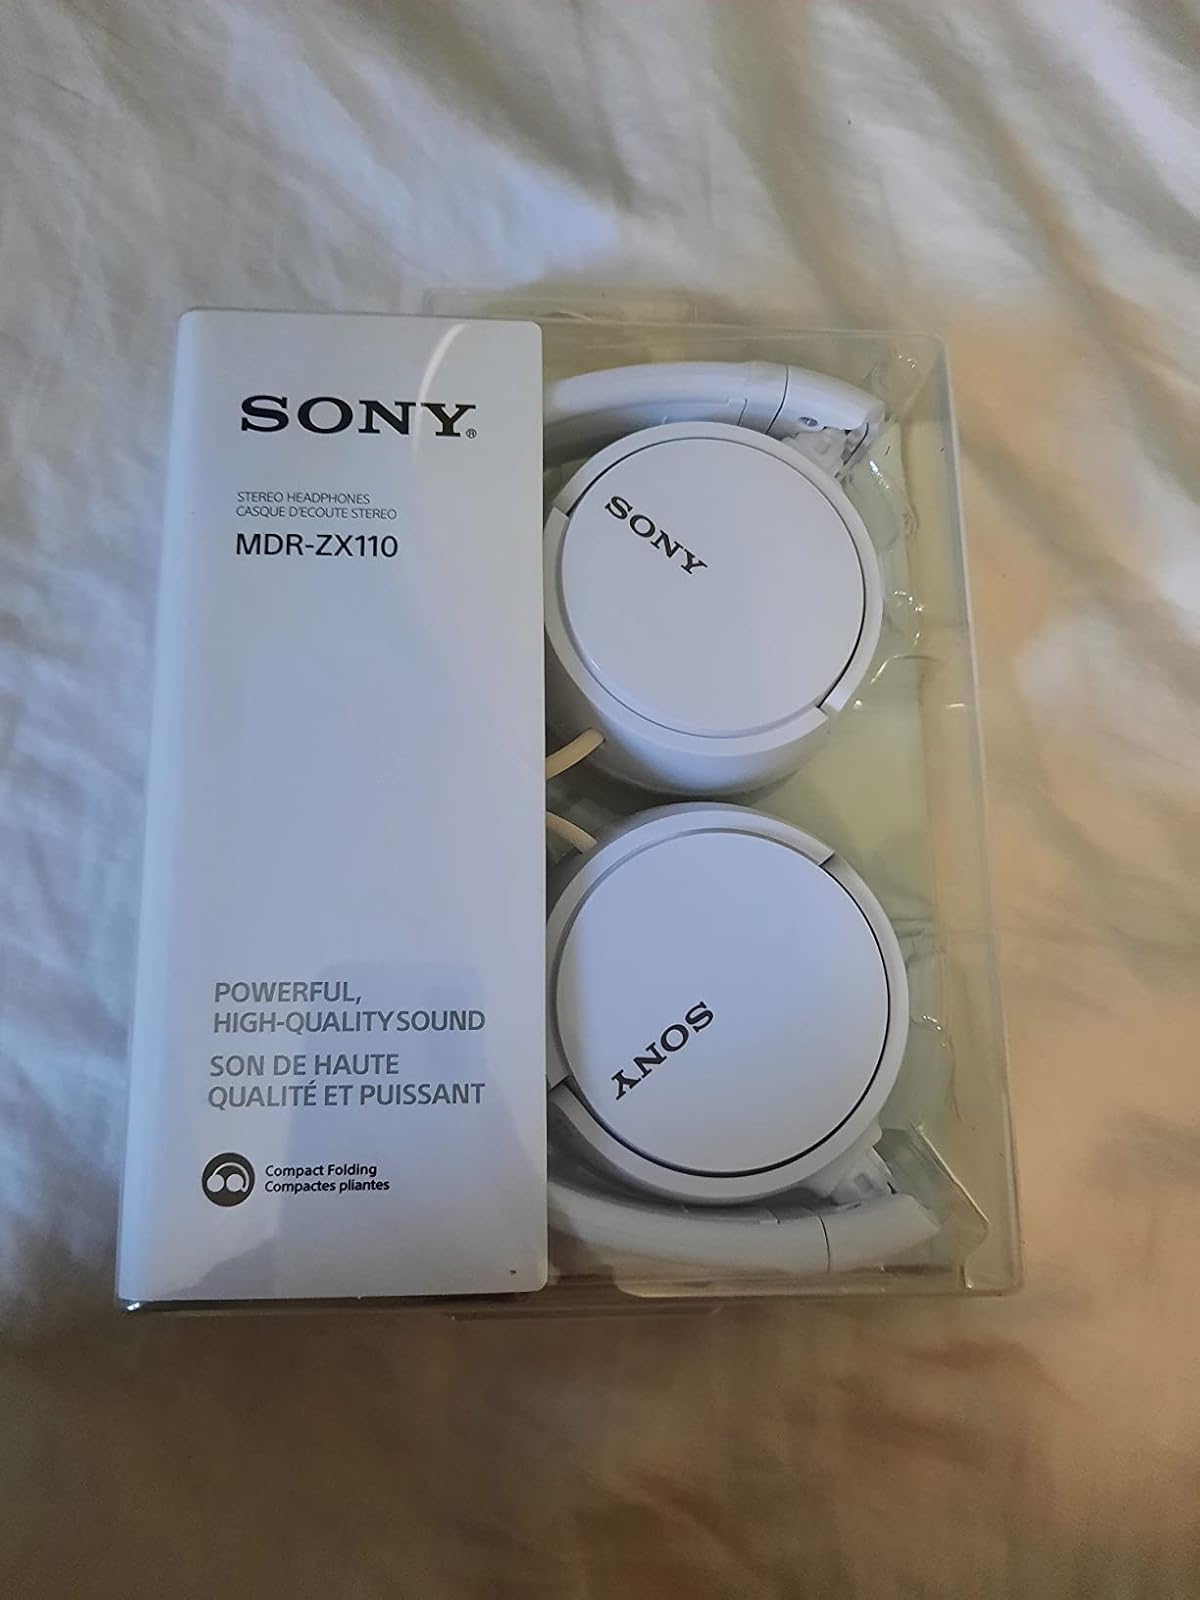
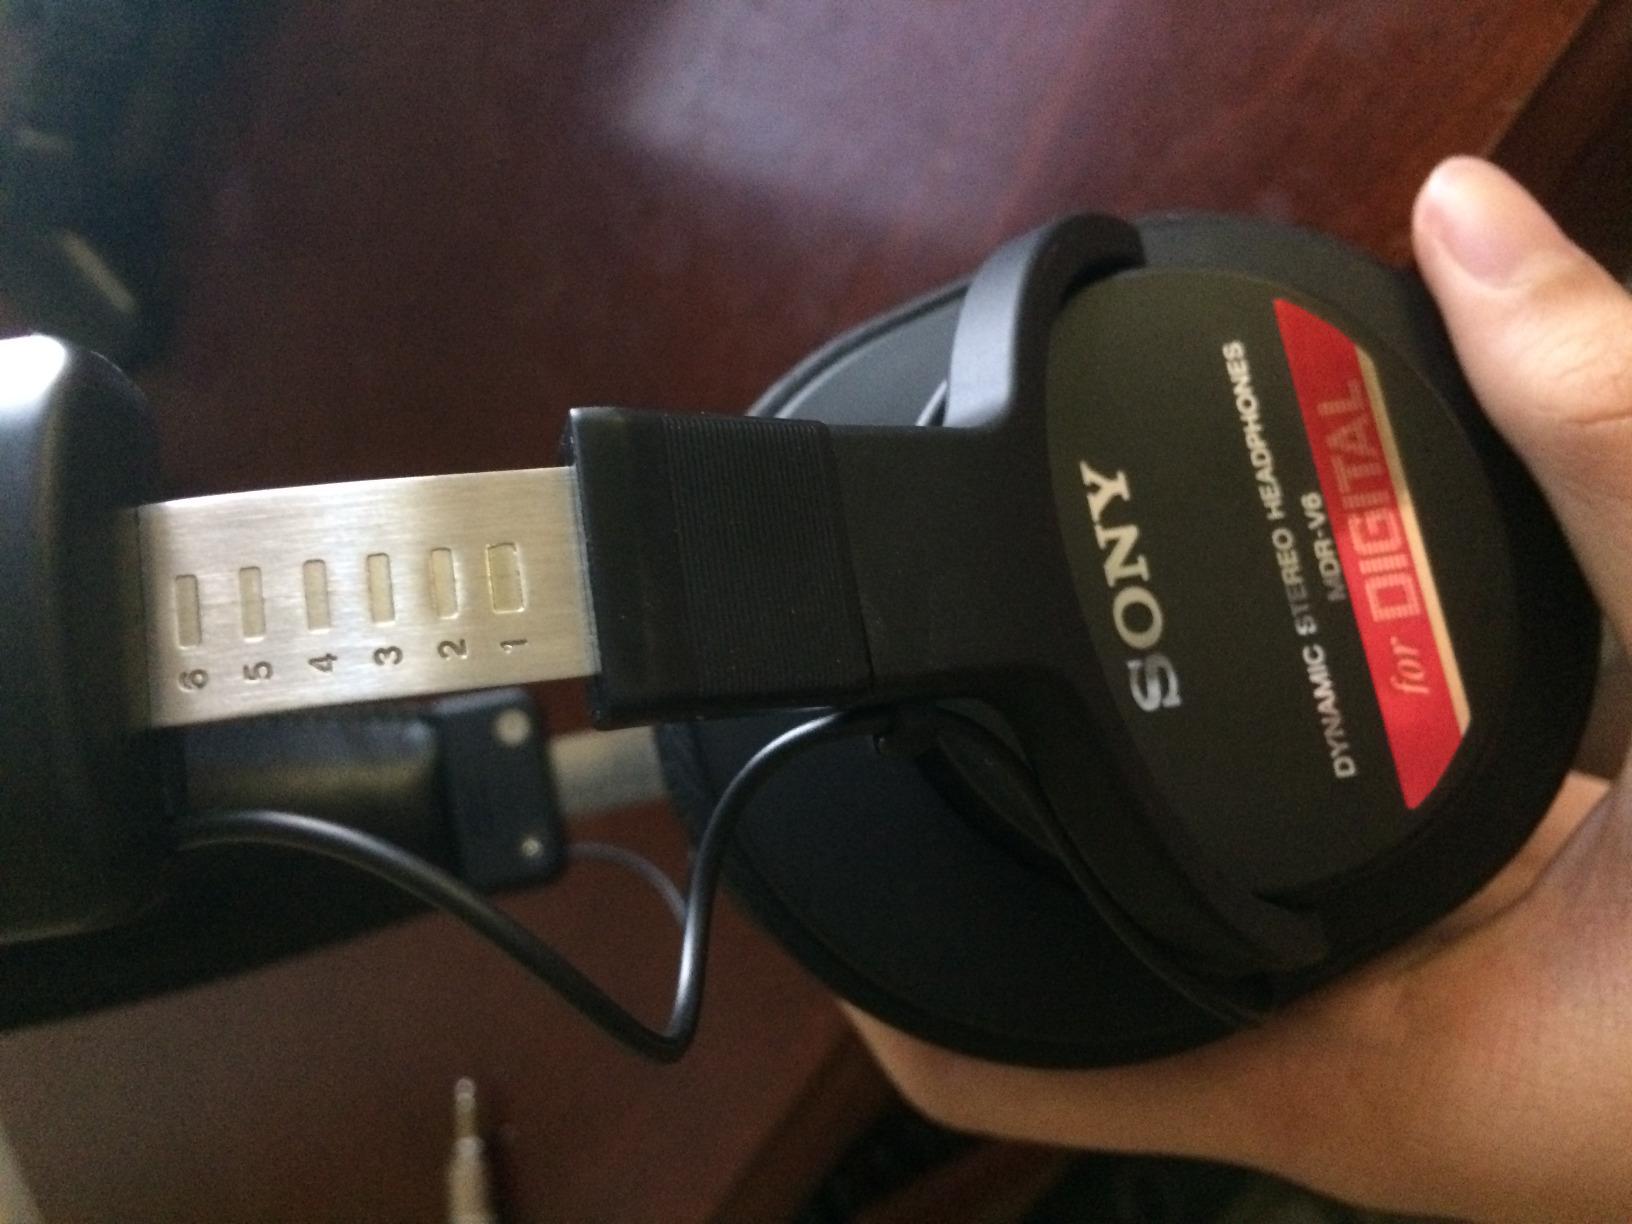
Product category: headphones
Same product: no